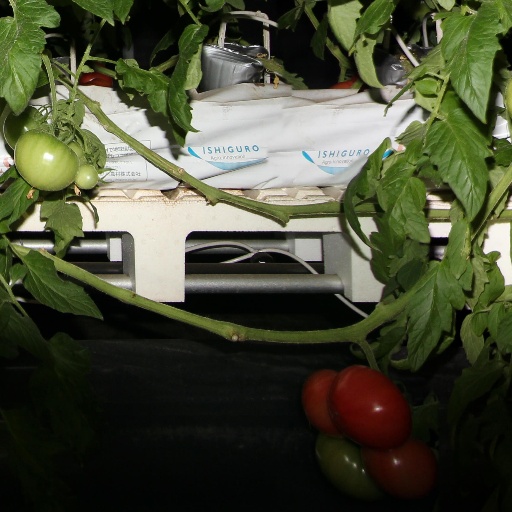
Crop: tomato